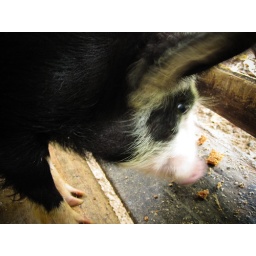
People keep pigs & chickens all over in Fiji